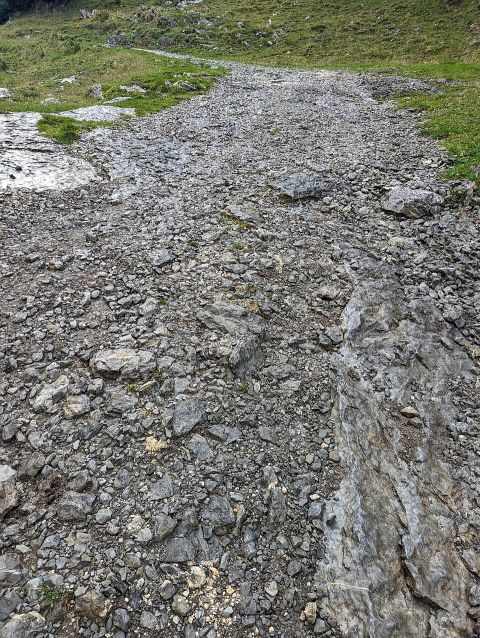
Road surface condition: dry